Human rights in Turkey

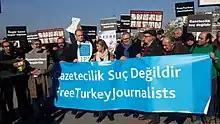
Turkish journalists protesting imprisonment of their colleagues on Human Rights Day, 10 December 2016

After the 2016 Turkish coup d'état attempt, the government of President Recep Tayyip Erdoğan declared a state of emergency and began an ideological purge of government and civil society. The government blamed its former ally the Gülen movement for the coup, and had declared it a terrorist organization in late 2015. The purge was criticized internationally, including by UN High Commissioner for Human Rights Zeid Ra'ad Al Hussein and U.S. Secretary of State John Kerry, who also condemned the coup attempt. Critics said the Turkish government was using terrorist affiliation as a pretense to suppress dissent and punish political opponents of Erdoğan generally.